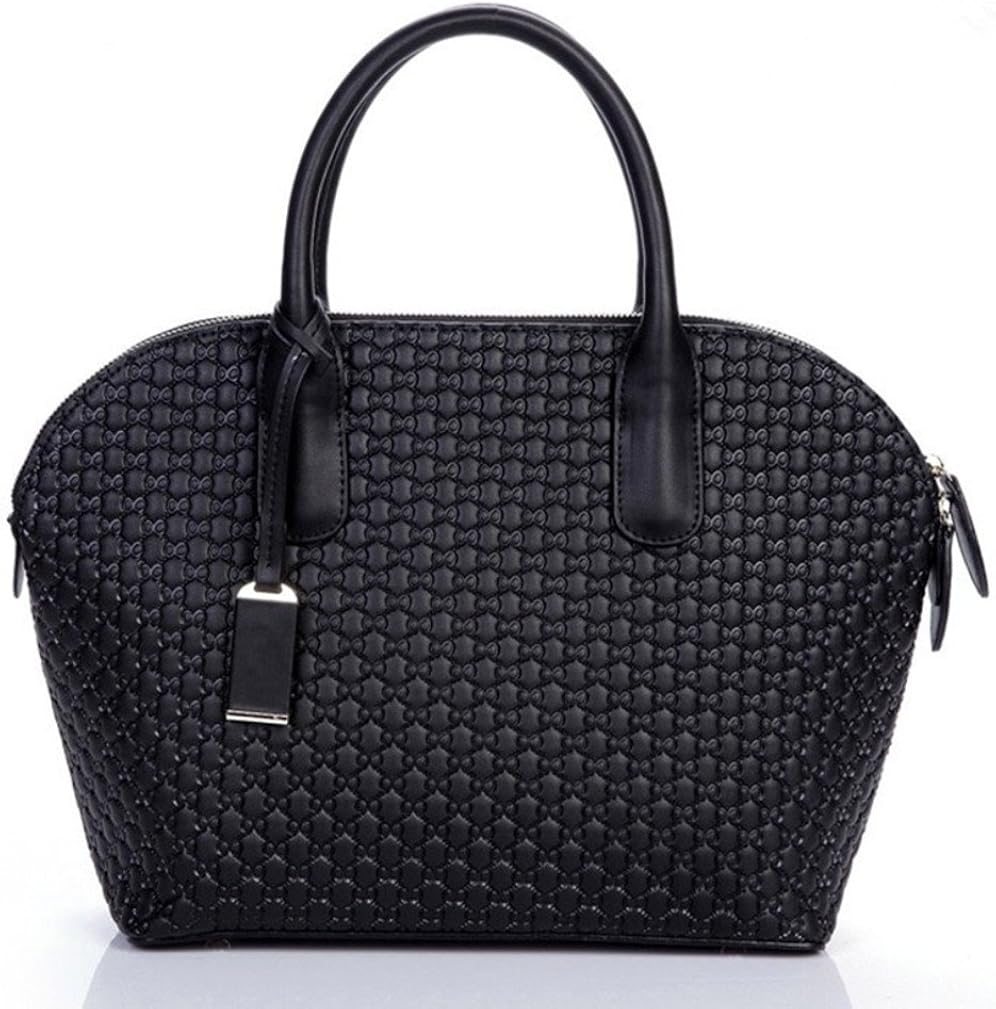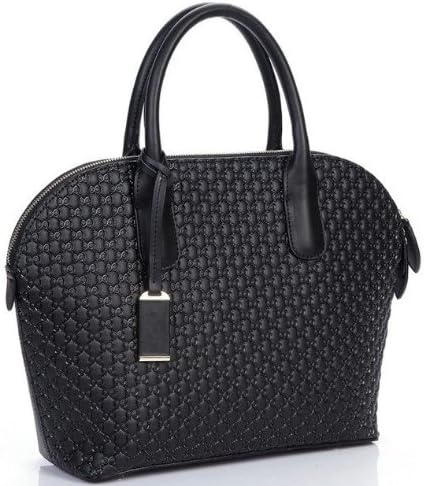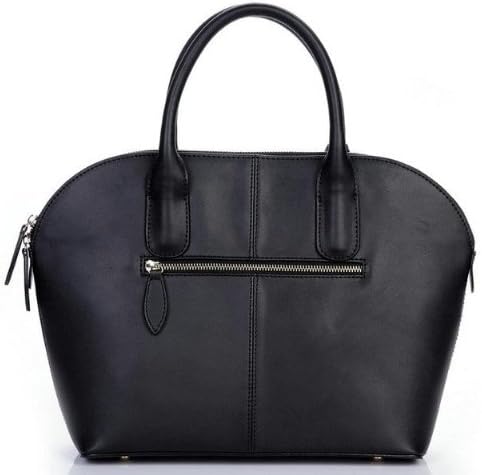
Pinshang Leather Embossing Shell Handbag Elegant Ladies Large Shoulder Bag
Category: AMAZON FASHION
Fine craft , stitch even, It is on a par with the bag of hundreds and hundreds of dollars. *Internal structure : 1 documents bag , 1 mobile phone bag,1 zipper pucket and 1 interlayer zipper bag. *Due to the different display, the physical color will be a little different from pictures.
Features: Leather | Origial price: $369.00 | Leather, embossed with beautiful small flowers. | Zipper closure. Outer zipper bag. | Approx. Dimension: 12.0"(L) x 10.6"(H) x 4.7"(D). Handle height: 5.1". Please allow 1"-1.5" error. | NOTE: goods can reach your hands in normally 10-15 days when they are shipped by seller.